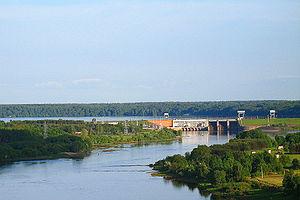
Le barrage de Kaunas est un barrage hydroélectrique situé en amont de la ville de Kaunas sur la Niémen en Lituanie. Il est construit en 1960, il a été rénové entre 2005 et 2006. Il est possédé par Lietuvos Energija. Il a une capacité de 100 MW. Elle est associée à la centrale de Kruonis.